Durán Madonna

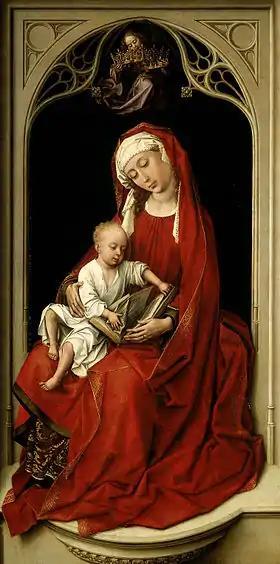
"Durán Madonna", c. 1435–38. 100 cm × 52 cm. Oil on oak wood. Museo del Prado, Madrid. Frame not captured in this reproduction.

Durán Madonna (also known as the Madonna in Red or Virgin and Child in a Niche or Madonna Enthroned) is an oil on oak panel painting completed sometime between 1435 and 1438 by the Netherlandish painter Rogier van der Weyden. The painting derives from Jan van Eyck's "Ince Hall Madonna" and was much imitated subsequently. Now in the Prado, Madrid, it depicts a seated and serene Virgin Mary dressed in a long, flowing red robe lined with gold-coloured thread. She cradles the child Jesus who sits on her lap, playfully leafing backwards through a holy book or manuscript on which both figures' gazes rest. But unlike van Eyck's earlier treatment, van der Weyden not only positions his Virgin and Child in a Gothic apse or niche as he had his two earlier madonnas (the "Madonna Standing" and the "Virgin and Child Enthroned"), but also places them on a projecting plinth, thus further emphasising their sculptural impression.